Malin Head

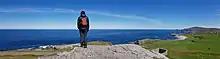
Malin Head panorama looking NE to Tor Beg Rock

Weather reports commenced in Malin Head in 1885. In 1955 a new Meteorological station was built beside the coastguard station by Met Éireann. Hourly data points, which include sunshine, wind, rain etc., are recorded here.